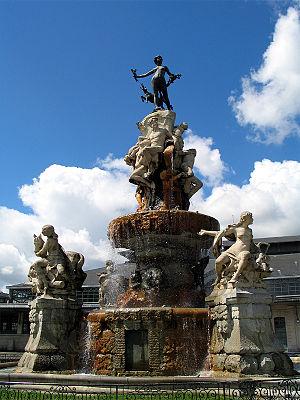
Fontaine Duvignau (aussi dénommée Fontaine des Quatre Vallées). Place Marcadieu à Tarbes. France